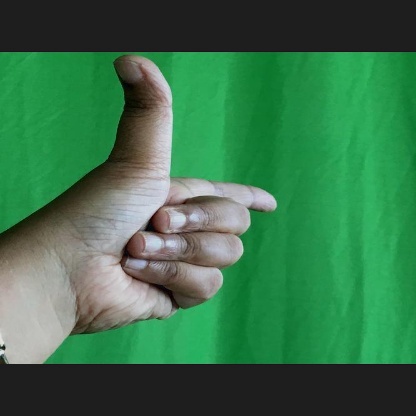
Mudra: Chandrakala